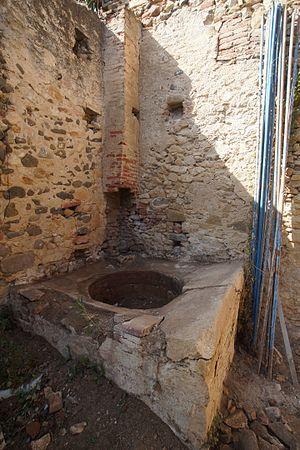
Calonge (Carrer Enric Lluís Roura), Catalogne: Ruines d'une ancienne ""perola"", endroit où l'on bouillait le liège avant de le tailler"